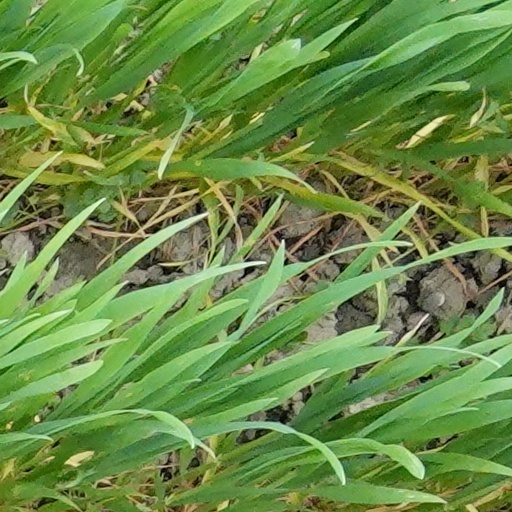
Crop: wheat